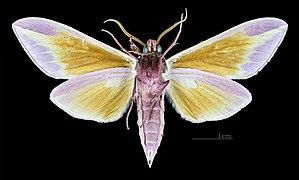
Leucophlebia lineata est une espèce d'insectes lépidoptères appartenant à la famille des Sphingidae, à la sous-famille des Smerinthinae, à la tribu des Smerinthini et au genre Leucophlebia.